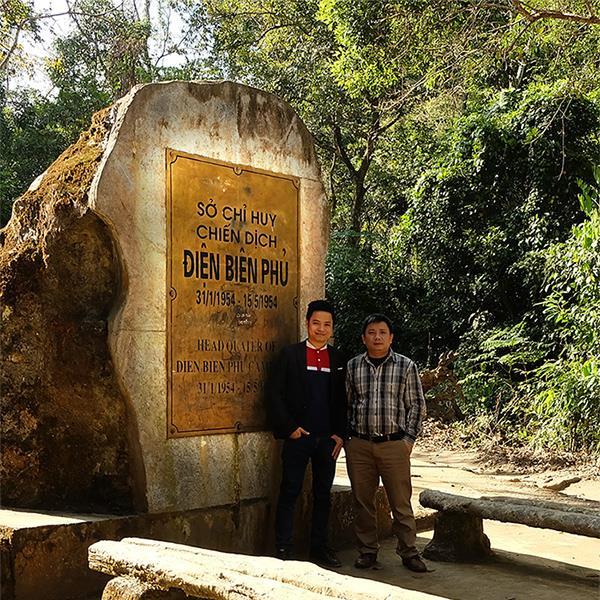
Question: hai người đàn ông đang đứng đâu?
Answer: đang đứng ở sở chỉ huy chiến dịch điện biên phủ